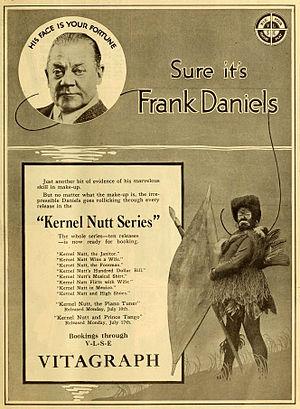
Frank Daniels est un acteur américain de vaudeville qui tourne à la fin de sa carrière pour le cinéma muet. Il est connu pour son interprétation du personnage de Captain Jinks.